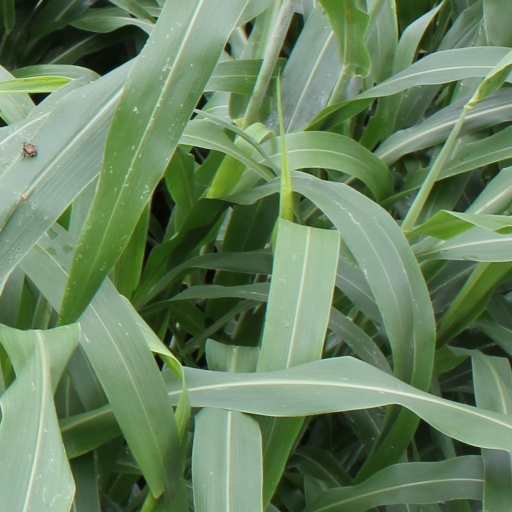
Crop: sorghum